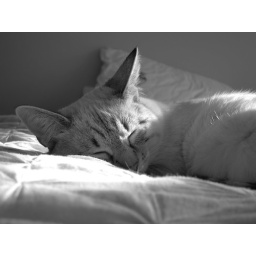
Both of my cats are beautiful, but Riza's lynx point coloring is particularly striking in black and white shots.